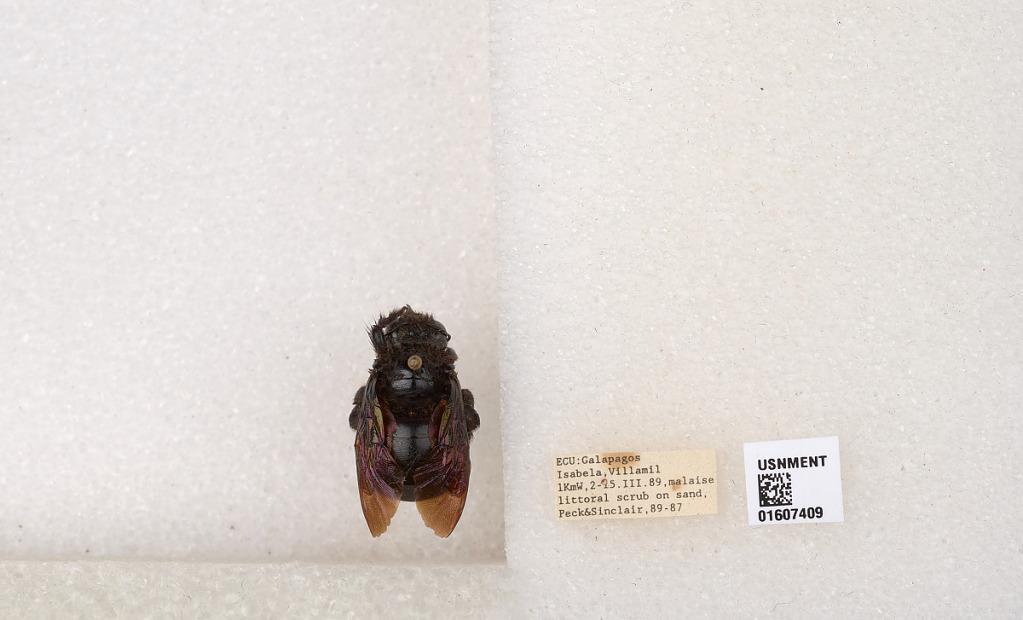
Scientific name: Xylocopa (Neoxylocopa) darwini Cockerell
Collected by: Peck & Sinclair
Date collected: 1989-3-2
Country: Ecuador
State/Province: Galapagos
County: Isabela
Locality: Isabela, Villamil 1KmW
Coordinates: -0.955426, -90.9623